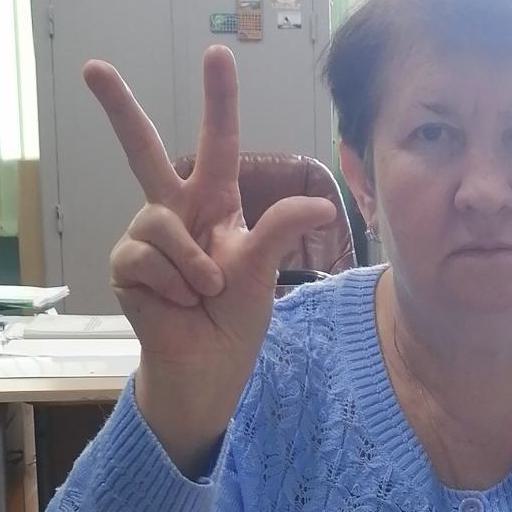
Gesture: three2